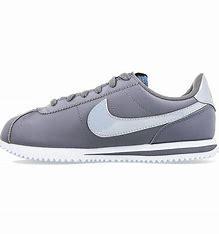
Brand: Nike
Model: Cortez Basic SL